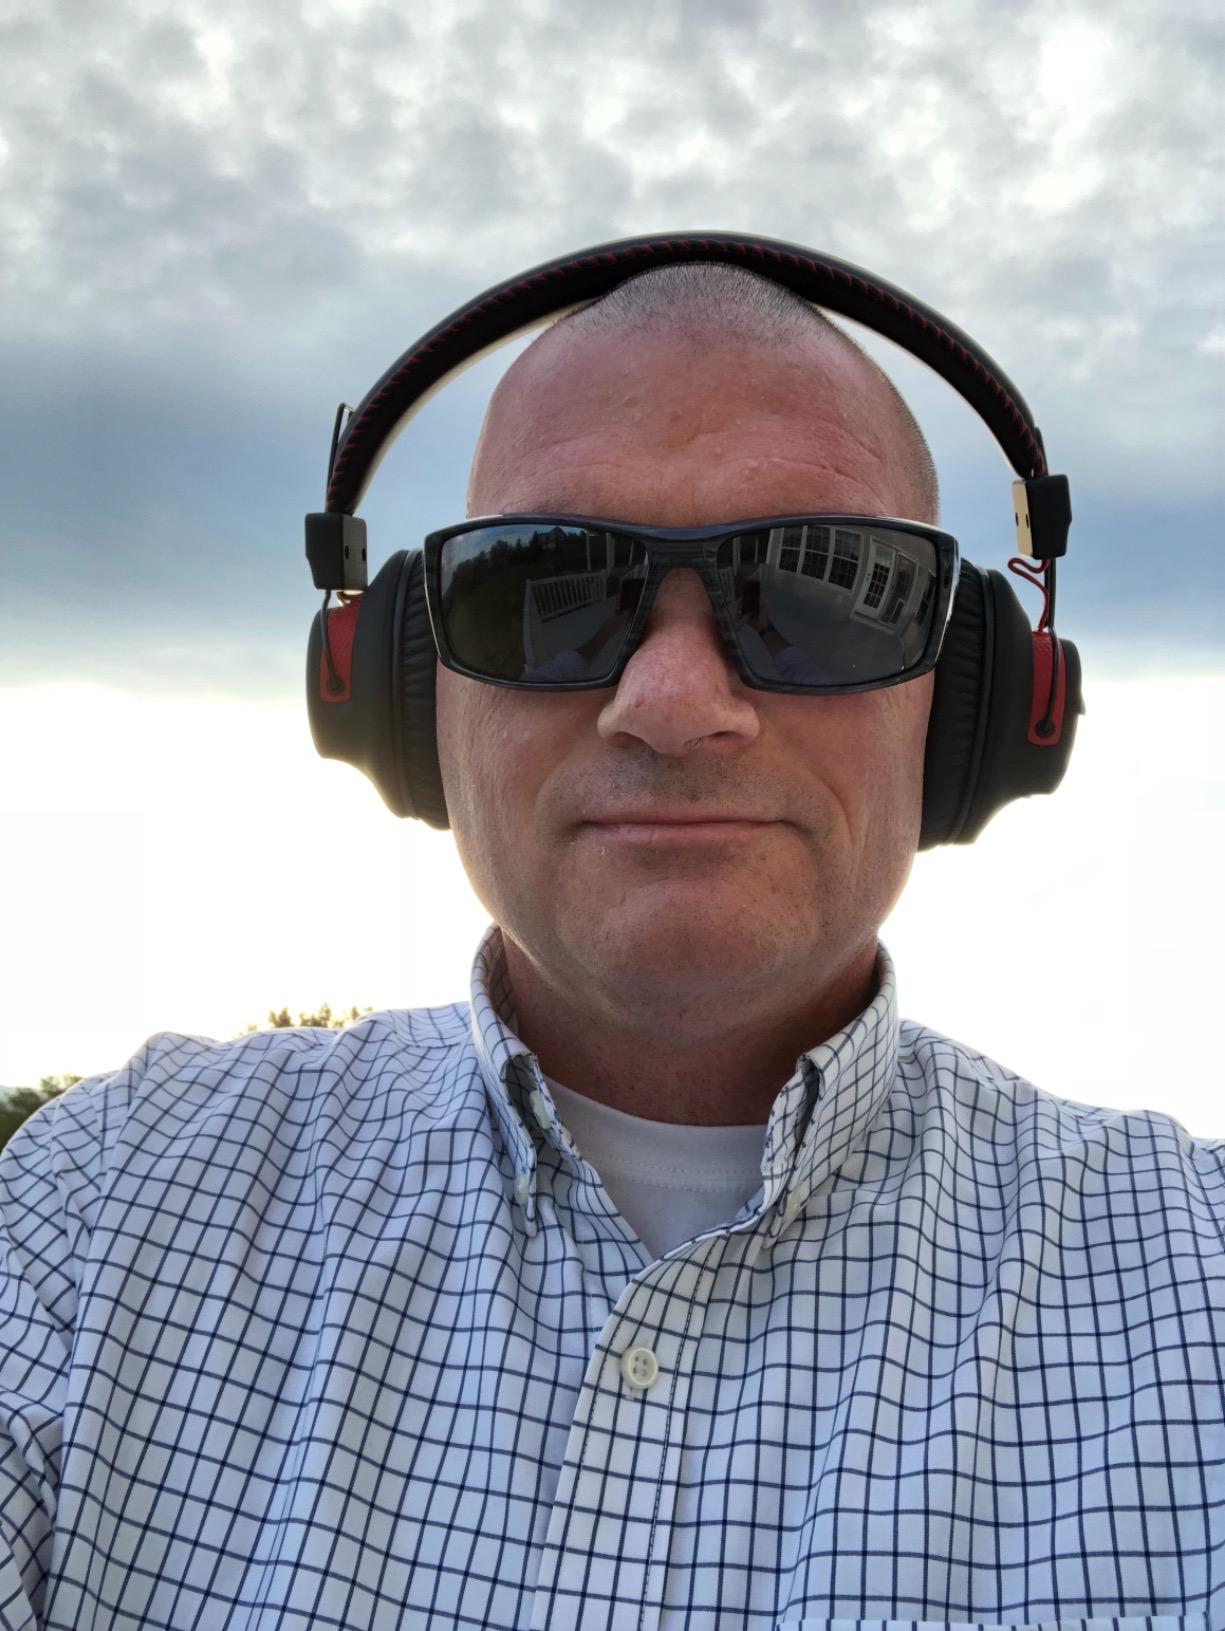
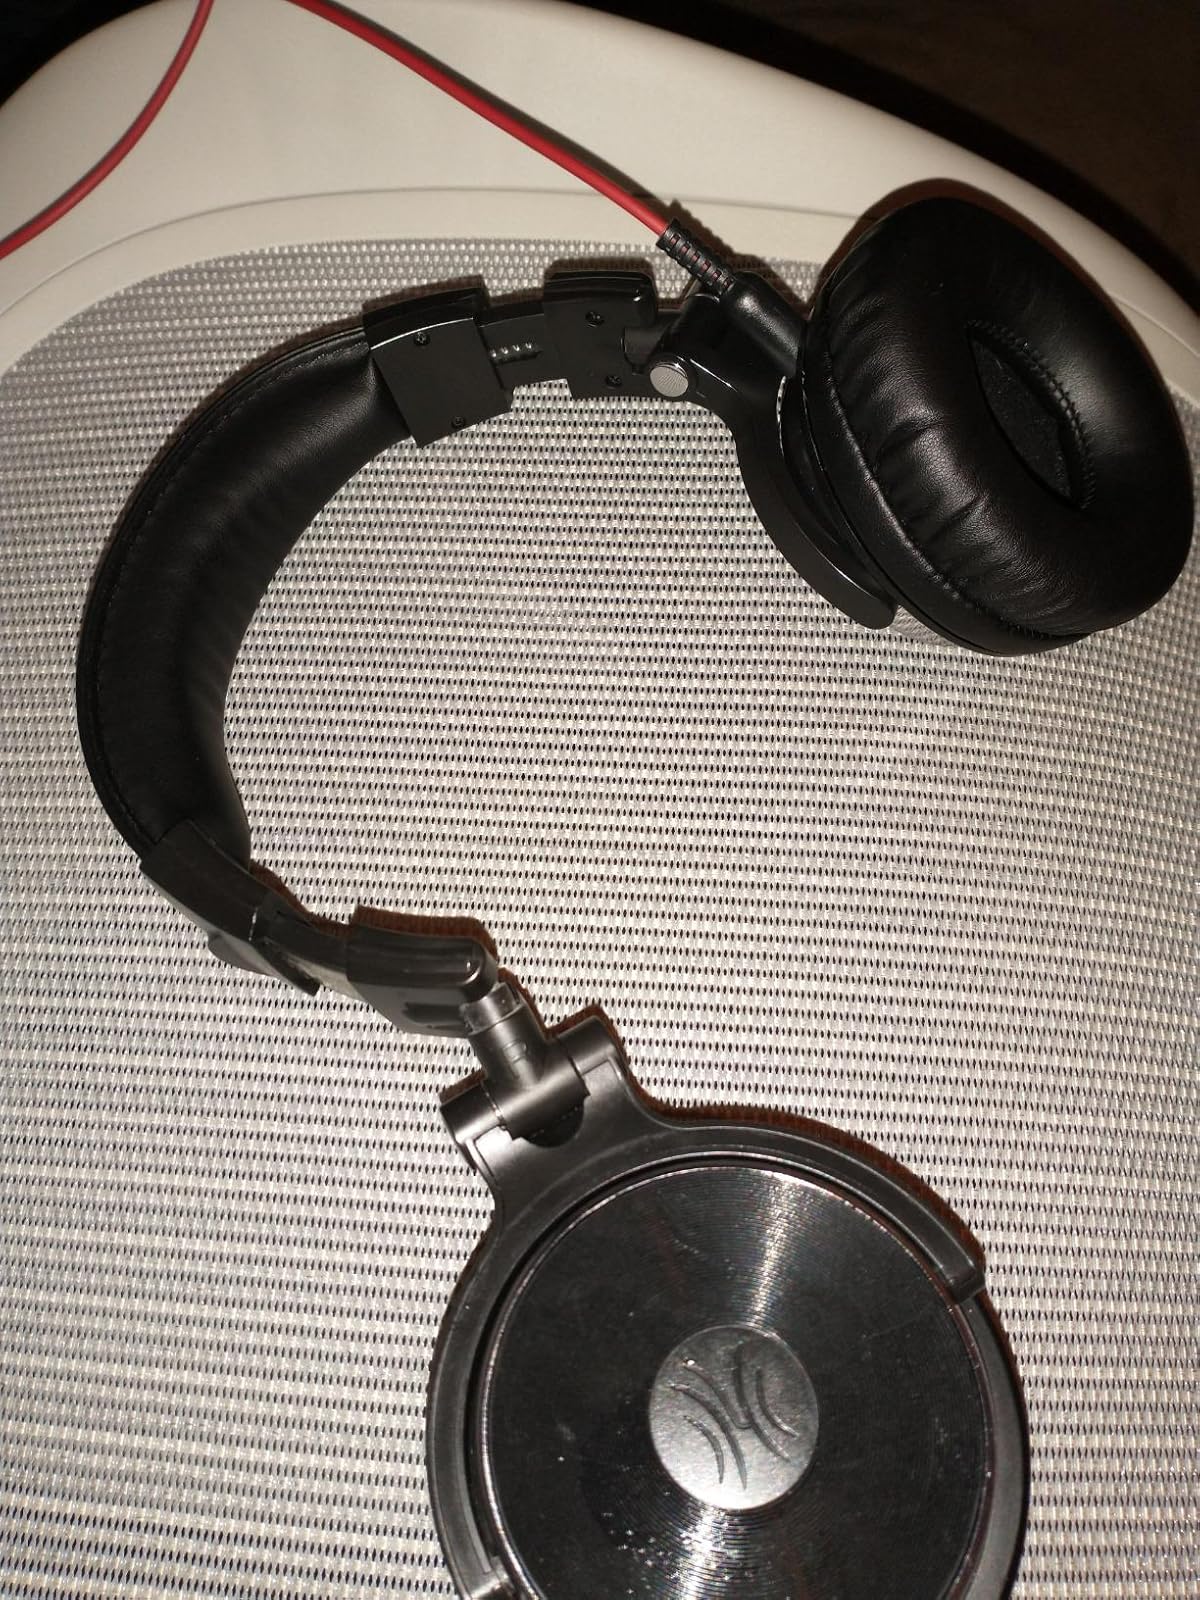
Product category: headphones
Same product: no